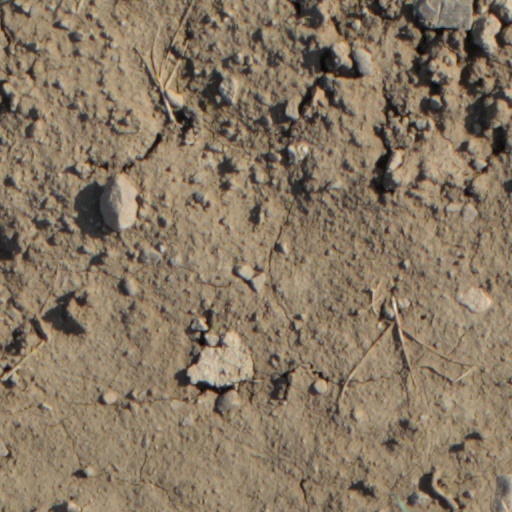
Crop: wheat